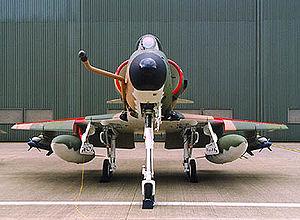
Le ST Aerospace A-4SU Super Skyhawk était une évolution majeure de l'avion d'attaque au sol américain A-4S Skyhawk, initialement conçu par la Douglas Aircraft Company au début des années 1950. Cette modernisation fut entreprise par Singapore Aircraft Industries — désormais ST Aerospace — au cours des années 1980.